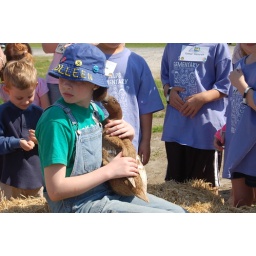
...there is likely a cute animal in her arms!